Frederiksberghallen

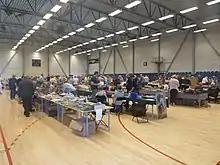

Frederiksberghallen is an indoor sports arena in Copenhagen, Denmark primarily used for handball. The arena can hold 1,400 spectators, 940 of them being seats (with a further 400 in a standing area if needed). It is home for København Håndbold. Previously, it has been the home of FCK Håndbold.